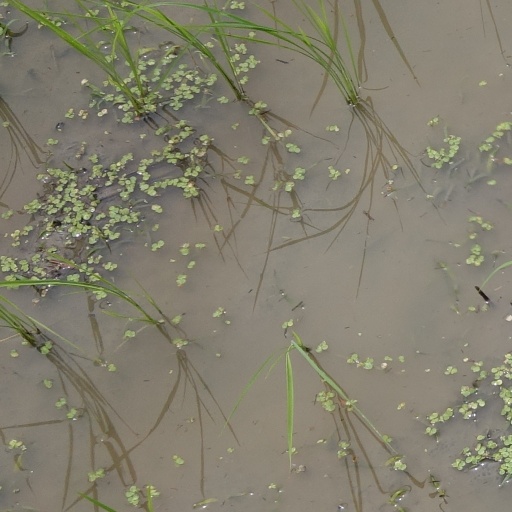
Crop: rice